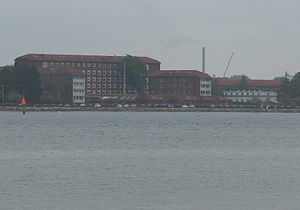
Nykøbing Falster / Transport og infrastruktur / Hospitalsvæsen og politi
Sygehuset i Nykøbing Falster set fra Middelaldercentret på den anden side af Guldborg Sund.
Sygehuset i Nykøbing Falster set fra Middelaldercentret.
Nykøbing Falster er en gammel købstad og den største by på Falster med 16.940 indbyggere, inkl. satellitbyer 25.488. Byen er via Frederik d. 9's Bro knyttet sammen med Sundby på Lollandssiden samt Tingsted på Falster og landsbyen Nagelsti på Lolland. Nykøbing Falster er hovedby i Guldborgsund Kommune, der tilhører Region Sjælland. Byen er i dag et uddannelses-, handels- og industrimæssigt centrum for Lolland-Falster med sukkerfabrik, shippingfirmaer, fiskeri, flere uddannelsesinstitutioner og et stort udvalg af butikker.